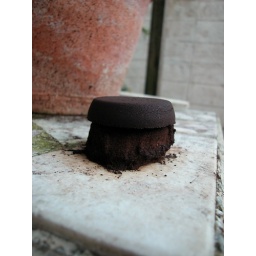
i want to build a condo of pucks so i landed them on a stone table in my little garden.